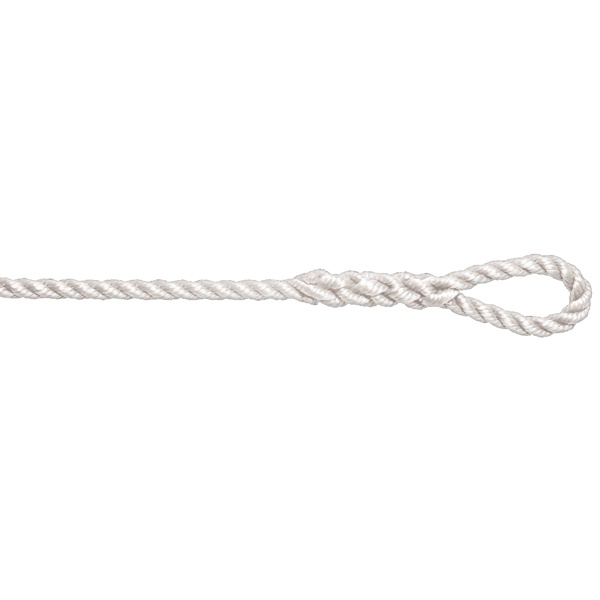
Robline Twisted fenderline 6mm fortøjning 40mm Hvid 2m
2 meter twisted fenderline fortøjning med 40 mm øje
Brand: Sejlerbixen
Category: Vehicles & Parts > Vehicle Parts & Accessories > Watercraft Parts & Accessories > Docking & Anchoring > Anchor Lines & Ropes